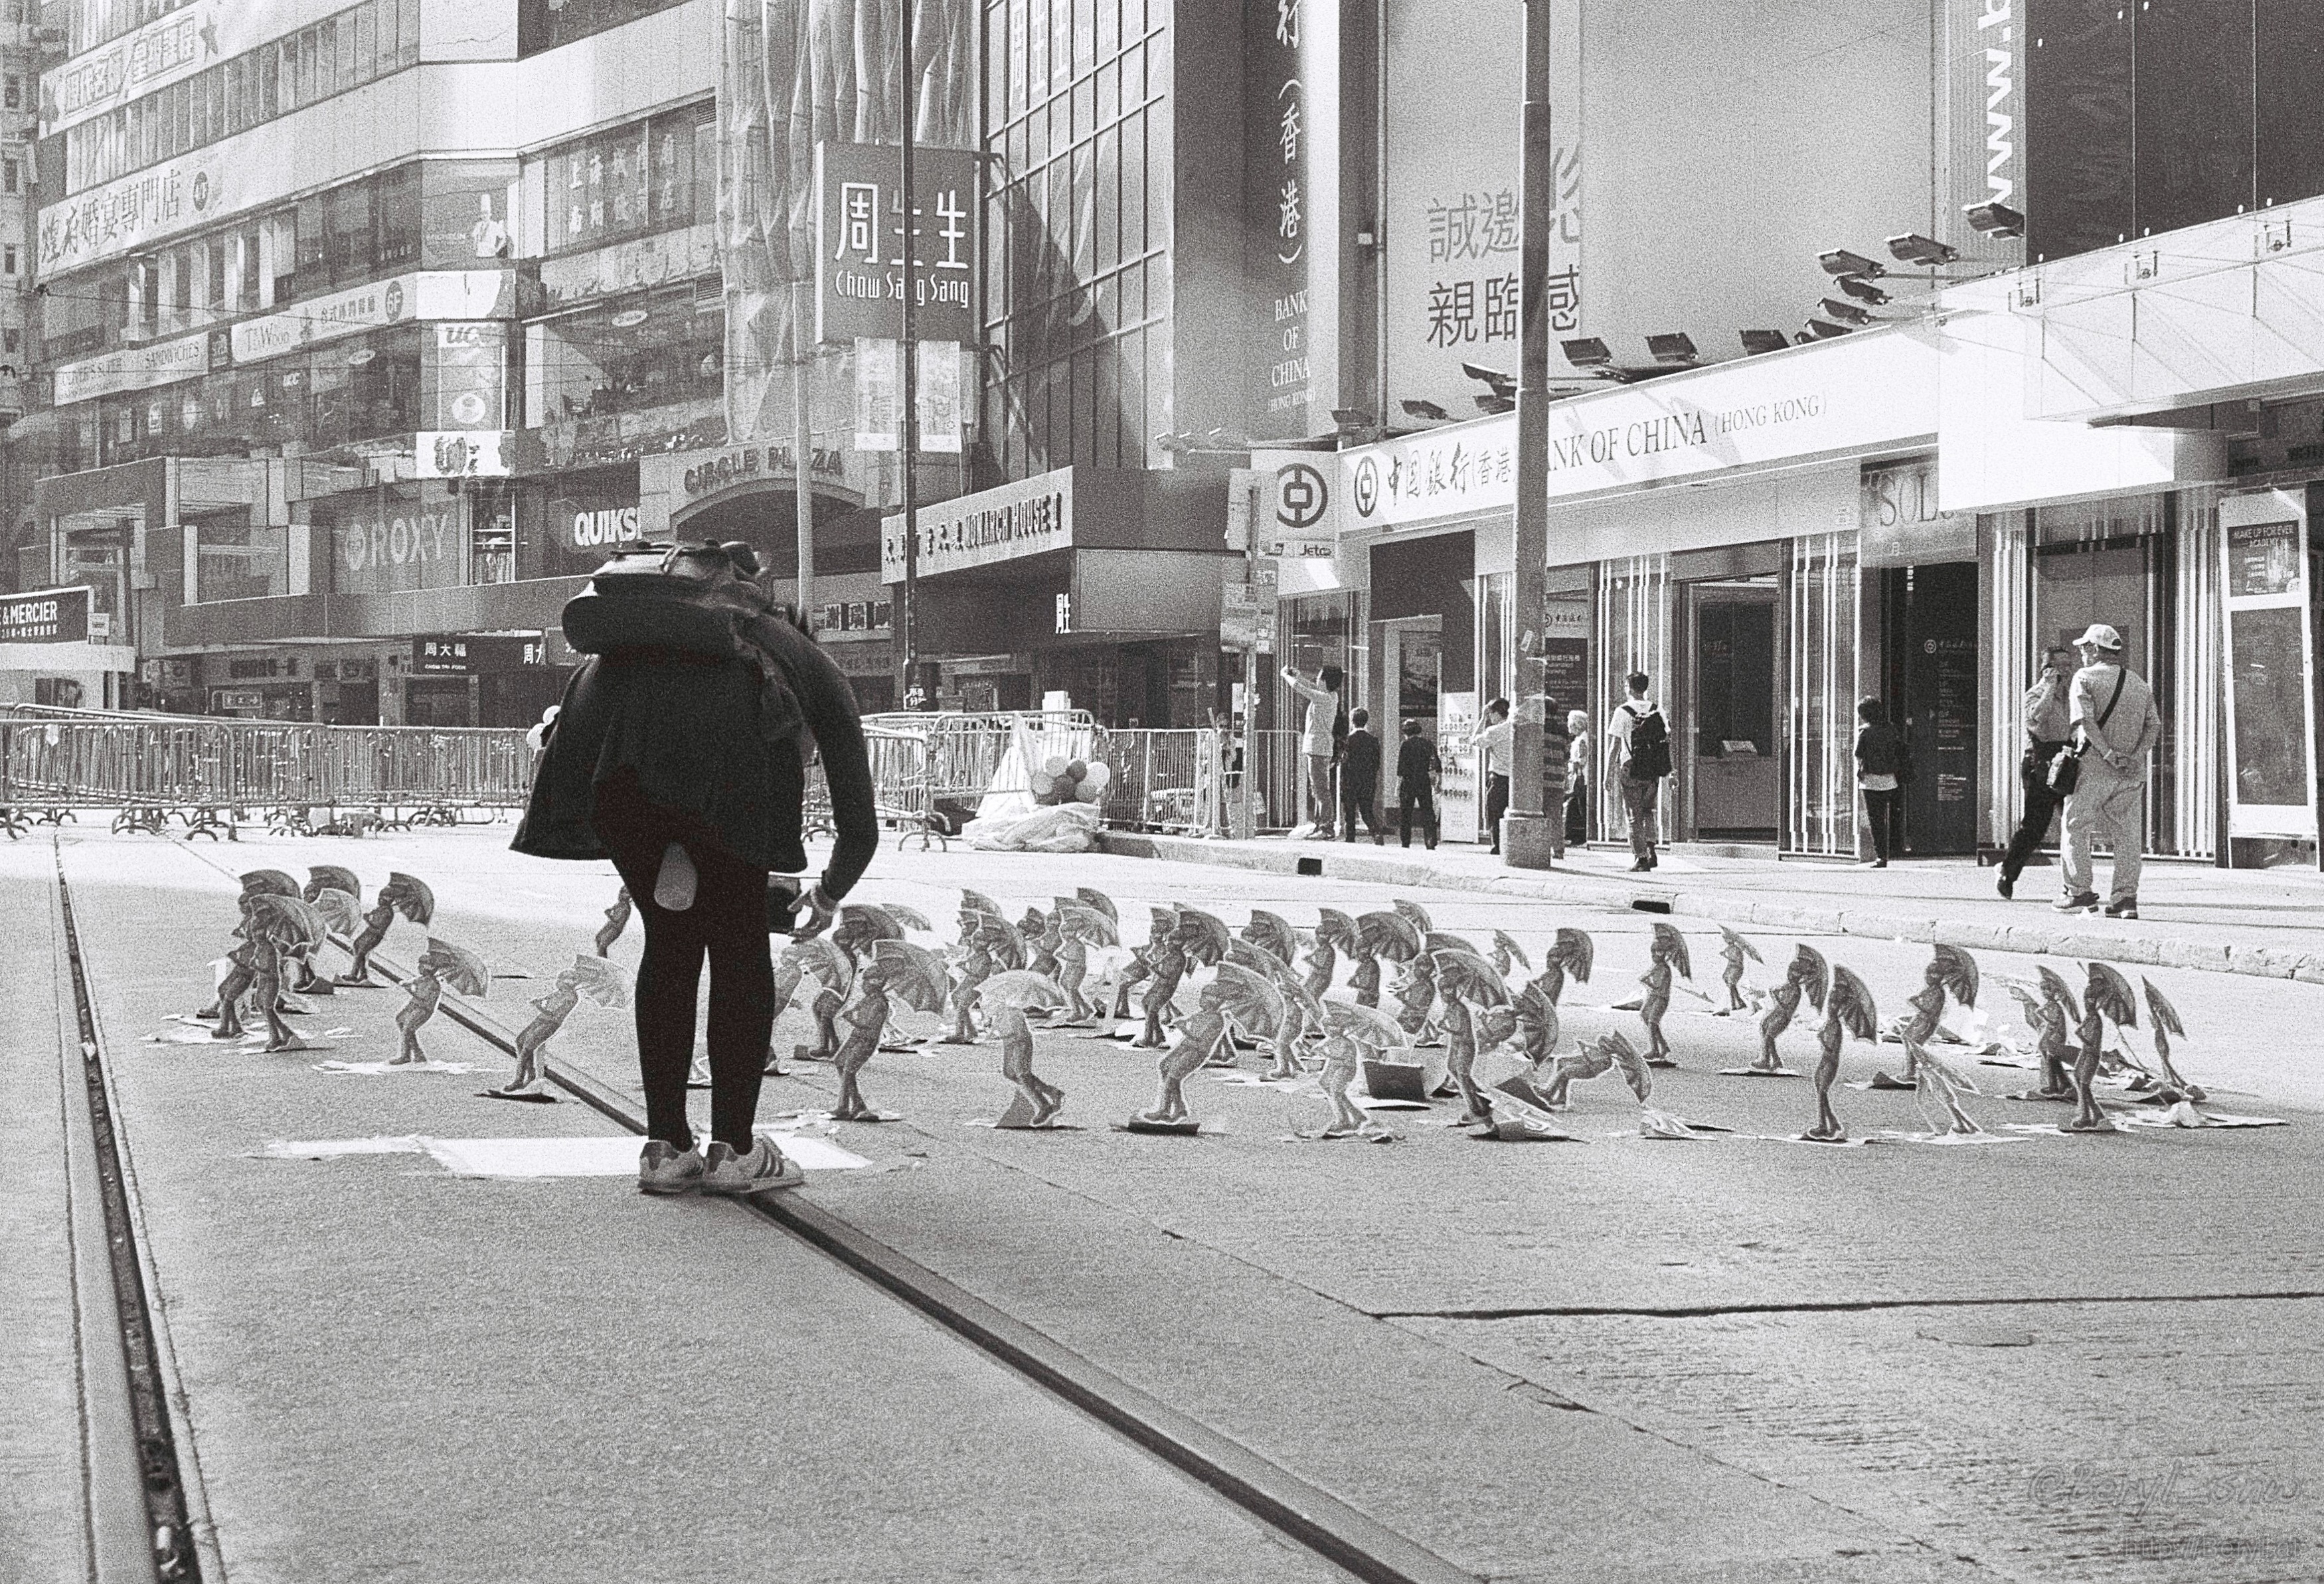
pedestrian, winter, people, road, street, city, urban, film, crowd, monochrome, sunny, 2014, 50mm, hk, infrastructure, yashica, photograph, kodak, hongkong, documentary, tmax, tmax400, electro35, protest, journalism